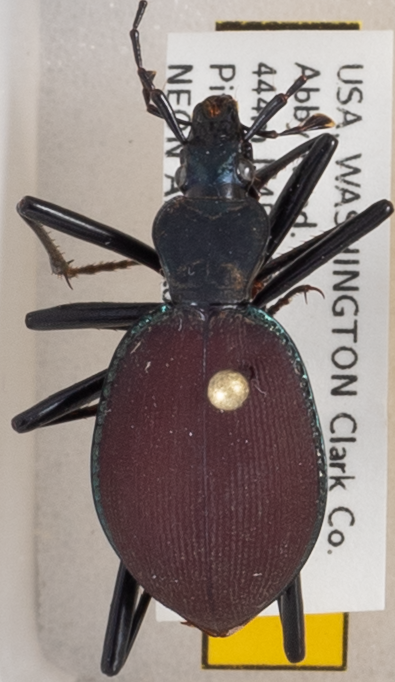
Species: Scaphinotus angusticollis
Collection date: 2017-09-20
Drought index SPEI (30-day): -0.036
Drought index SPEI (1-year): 1.13
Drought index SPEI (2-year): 0.966